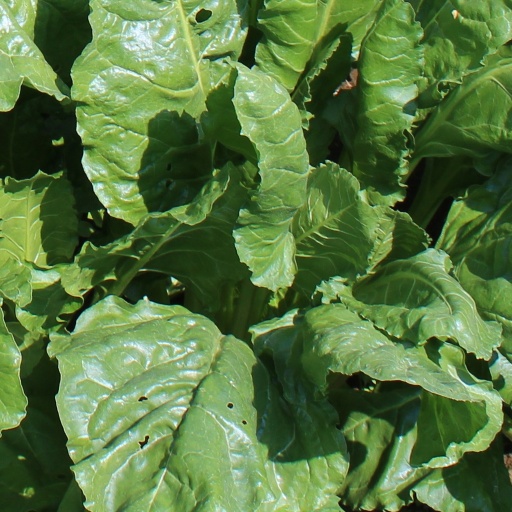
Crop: sugar beet